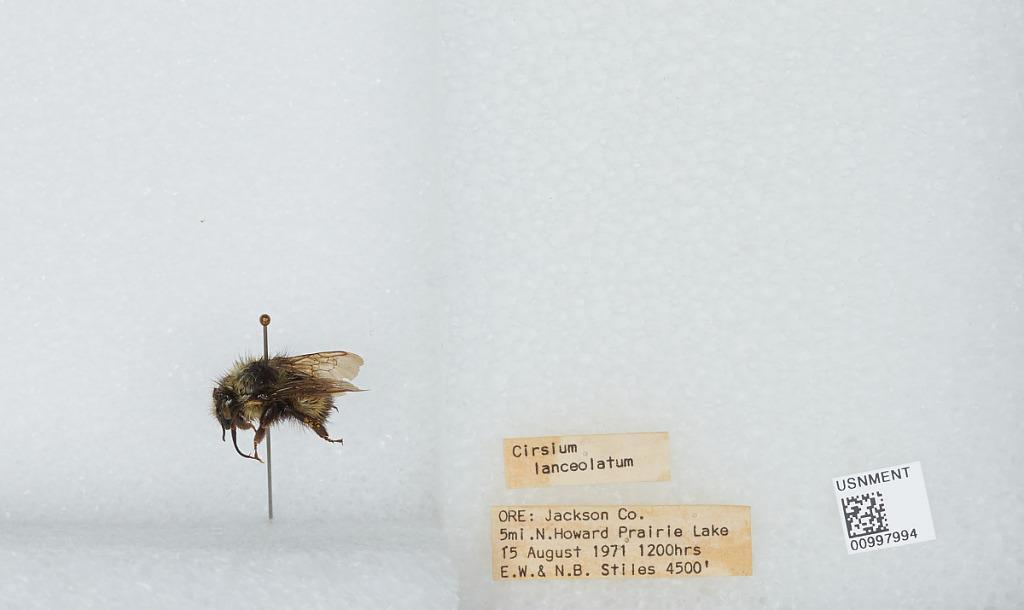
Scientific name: Bombus (Pyrobombus) flavifrons Cresson
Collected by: E. Stiles & N. Stiles
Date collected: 1971-8-15
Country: United States
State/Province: Oregon
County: Jackson
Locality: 5 miles North of Howard Prairie Lake
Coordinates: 42.31, -122.432